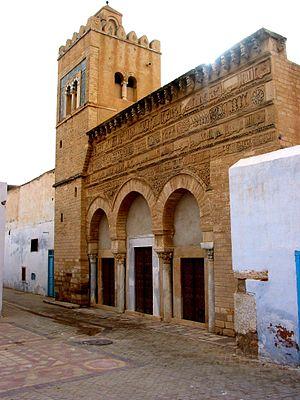
Kairouan est une ville du centre de la Tunisie et le chef-lieu du gouvernorat du même nom. Elle se situe à 150 kilomètres au sud-ouest de Tunis et cinquante kilomètres à l'ouest de Sousse. Peuplée de 139 070 habitants en 2014, elle est souvent désignée comme la quatrième ville sainte de l'islam et la première ville sainte du Maghreb.